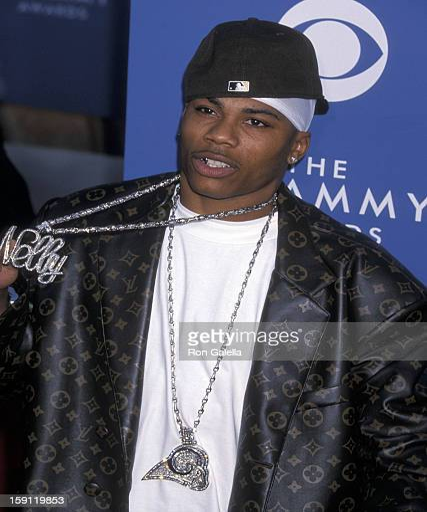
hip hop artist attends awards